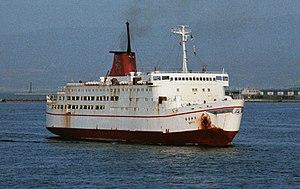
Marine Express était une compagnie de navigation maritime japonaise. Fondée à Tokyo en 1964 sous le nom de Nippon Car Ferry, elle débute ses activités en avril 1965 dans le transport de passagers et de véhicules dans la baie de Tokyo. À partir des années 1970, la compagnie ouvre ses premières lignes vers l'île de Kyūshū depuis Tokyo puis la région du Kansai et se constitue une performante flotte de car-ferries. Ceci n'empêchera pas l'armateur de se retrouver en difficultés financières à la fin des années 1980, entraînant son rachat, en 1990, par la société Seacom et son changement de nom en Seacom Ferry. Les relations avec son nouveau propriétaire seront toutefois stoppées en 1992, entraînant une nouvelle fois l'acquisition de la compagnie, cette fois-ci par un fonds d'investissement de la banque japonaise LTCB. C'est à cette occasion que la société prend le nom de Marine Express. Après une décennie marquée par un regain de croissance pour la compagnie, celle-ci sera frappée de plein fouet par la hausse du prix du carburant au début des années 2000. L'entreprise cesse définitivement ses activités le 15 juin 2005.